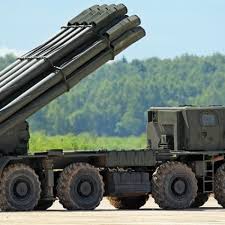
Label: Tornado